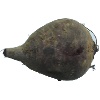
Label: beetroot